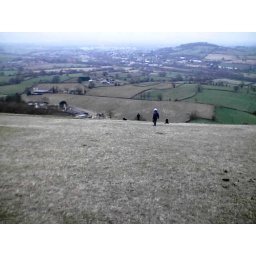
Mary in the foreground and ben in the distance with Bessie on a Selsey hill looking NE towards the river Severn